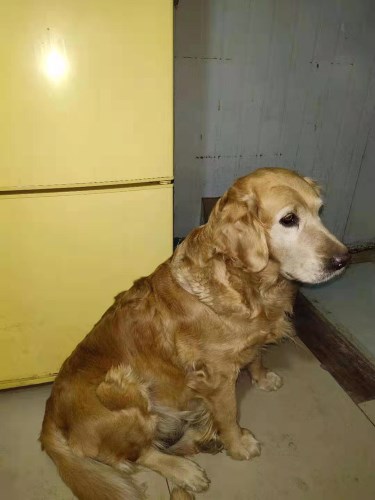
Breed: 5355-n000126-golden_retriever